The Most Reluctant Convert

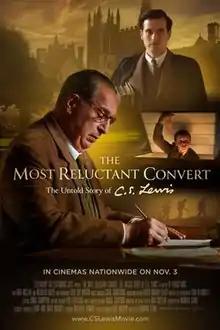
Film poster

The Most Reluctant Convert: The Untold Story of C.S. Lewis is a 2021 British biographical drama film written and directed by Norman Stone, based on the 2016 stage play, "C.S. Lewis on Stage: The Most Reluctant Convert", by Max McLean (which itself was based on Lewis' 1955 memoir "Surprised by Joy"). It is about the life and conversion of British writer, lay theologian, and Christian apologist C. S. Lewis, author of "The Chronicles of Narnia" series. The film stars McLean, Nicholas Ralph, Eddie Ray Martin, Richard Harrington, Amy Alexander, and Tom Glenister.